Fiat 124 Sport Coupé

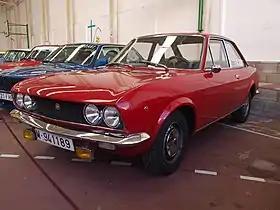
Seat 124 SC 1600

The car was also built with 1600 (FC-00) and 1800 (FC-02) engines under license in Spain as the SEAT 124 Sport. The first series produced was equivalent to the BC series of Fiat's version, and used 1608 cc engines coded FA provided by Fiat itself. The second series was a direct copy of the CC model, and only used 1756 cc engines coded as FC, and less common 132AC. SEAT later developed facilities for producing its own engines of this family, but it appears that the Sport versions were actually built in Italy.